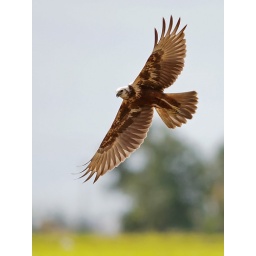
Sekinchan. Female adult seen with male companion hunting over golden rice-fields.